Analisa Torres

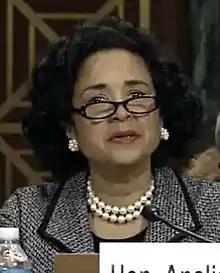
Torres in 2013

Analisa Nadine Torres (born 1959) is a United States district judge of the United States District Court for the Southern District of New York.